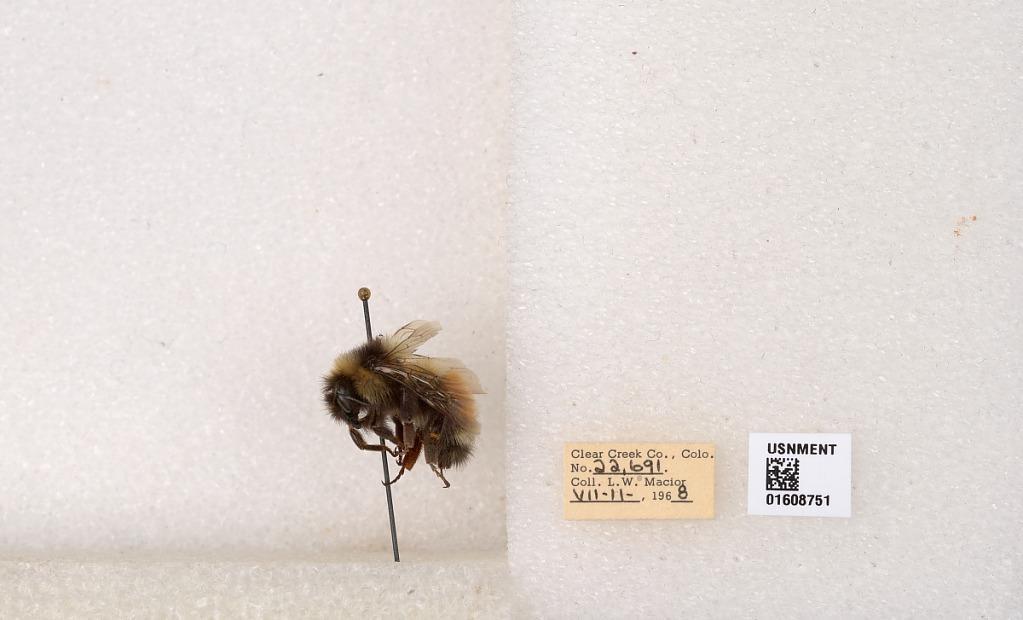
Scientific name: Bombus (Pyrobombus) sylvicola Kirby
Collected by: L. Macior
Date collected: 1968-7-11
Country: United States
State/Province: Colorado
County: Clear Creek
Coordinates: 39.6891, -105.644